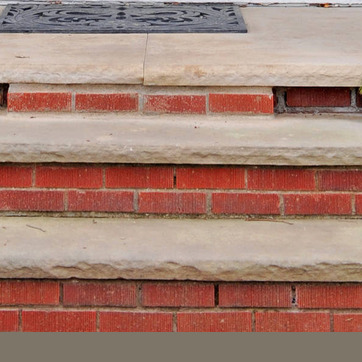
Material: brick